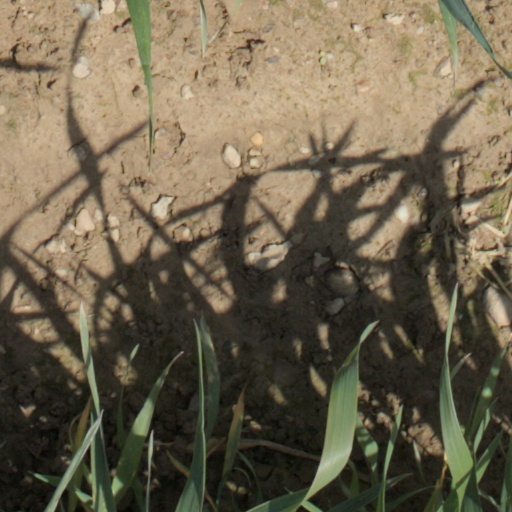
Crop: wheat